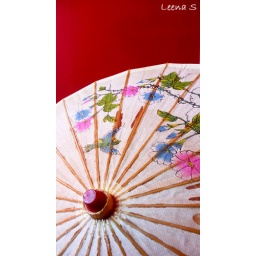
I have a wonderful Chinese styled parasol that I had to photograph. It looked amazing against my red wall